Albert Grant (company promoter)

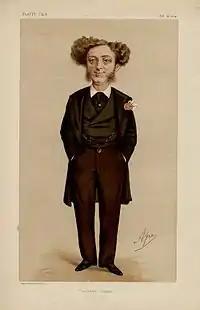
"Vanity Fair" caricature of Grant by Ape (published 21 February 1874)

In 1859 Grant established the first of a number of companies which were to fail at the expense of the shareholders. This was the Mercantile Discount Company which failed in 1861. In 1864 he established Crédit Foncier and Mobilier of England which was used as the vehicle to launch a number of ventures. Grant actively courted investors by using directories and targeting financially naive groups such as members of the clergy and widows. He established a number of companies between 1864 and 1872 each of which collapsed in controversial circumstances with allegations of fraud made against Grant.